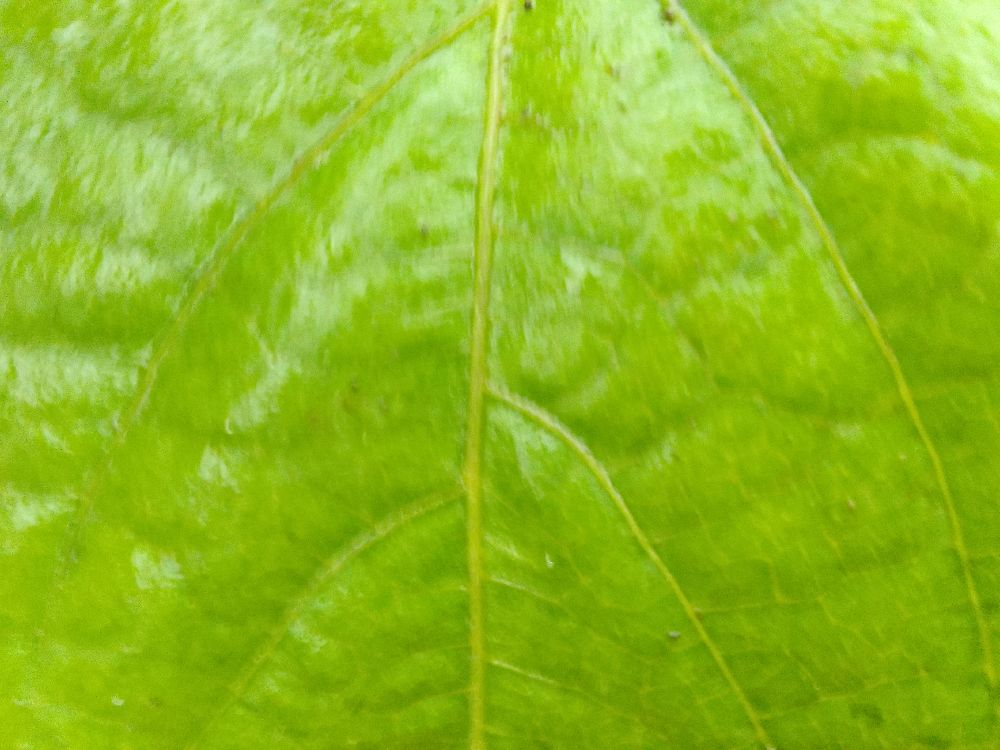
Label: healthy